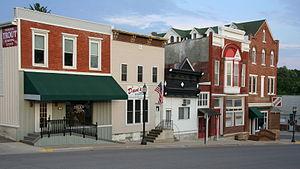
La ville américaine de Preston est le siège du comté de Fillmore, dans l’État du Minnesota. Sa population s’élevait à 1 325 habitants lors du recensement de 2010, estimée à 1 305 habitants en 2016.